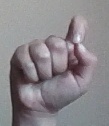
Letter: fa